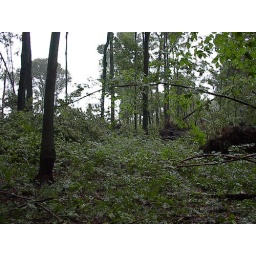
looking up to the road in the middle of the woods. You couldnt see the sky before